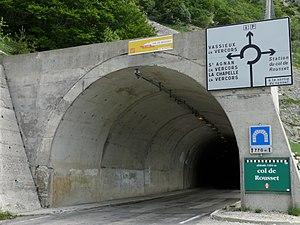
Col de Rousset - Tunnel - Entrée côté Die